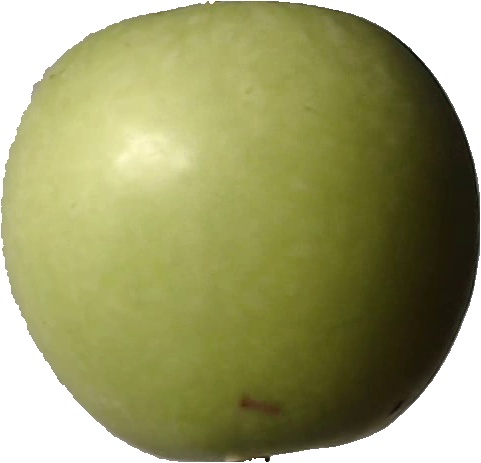
Label: apple_granny_smith_1